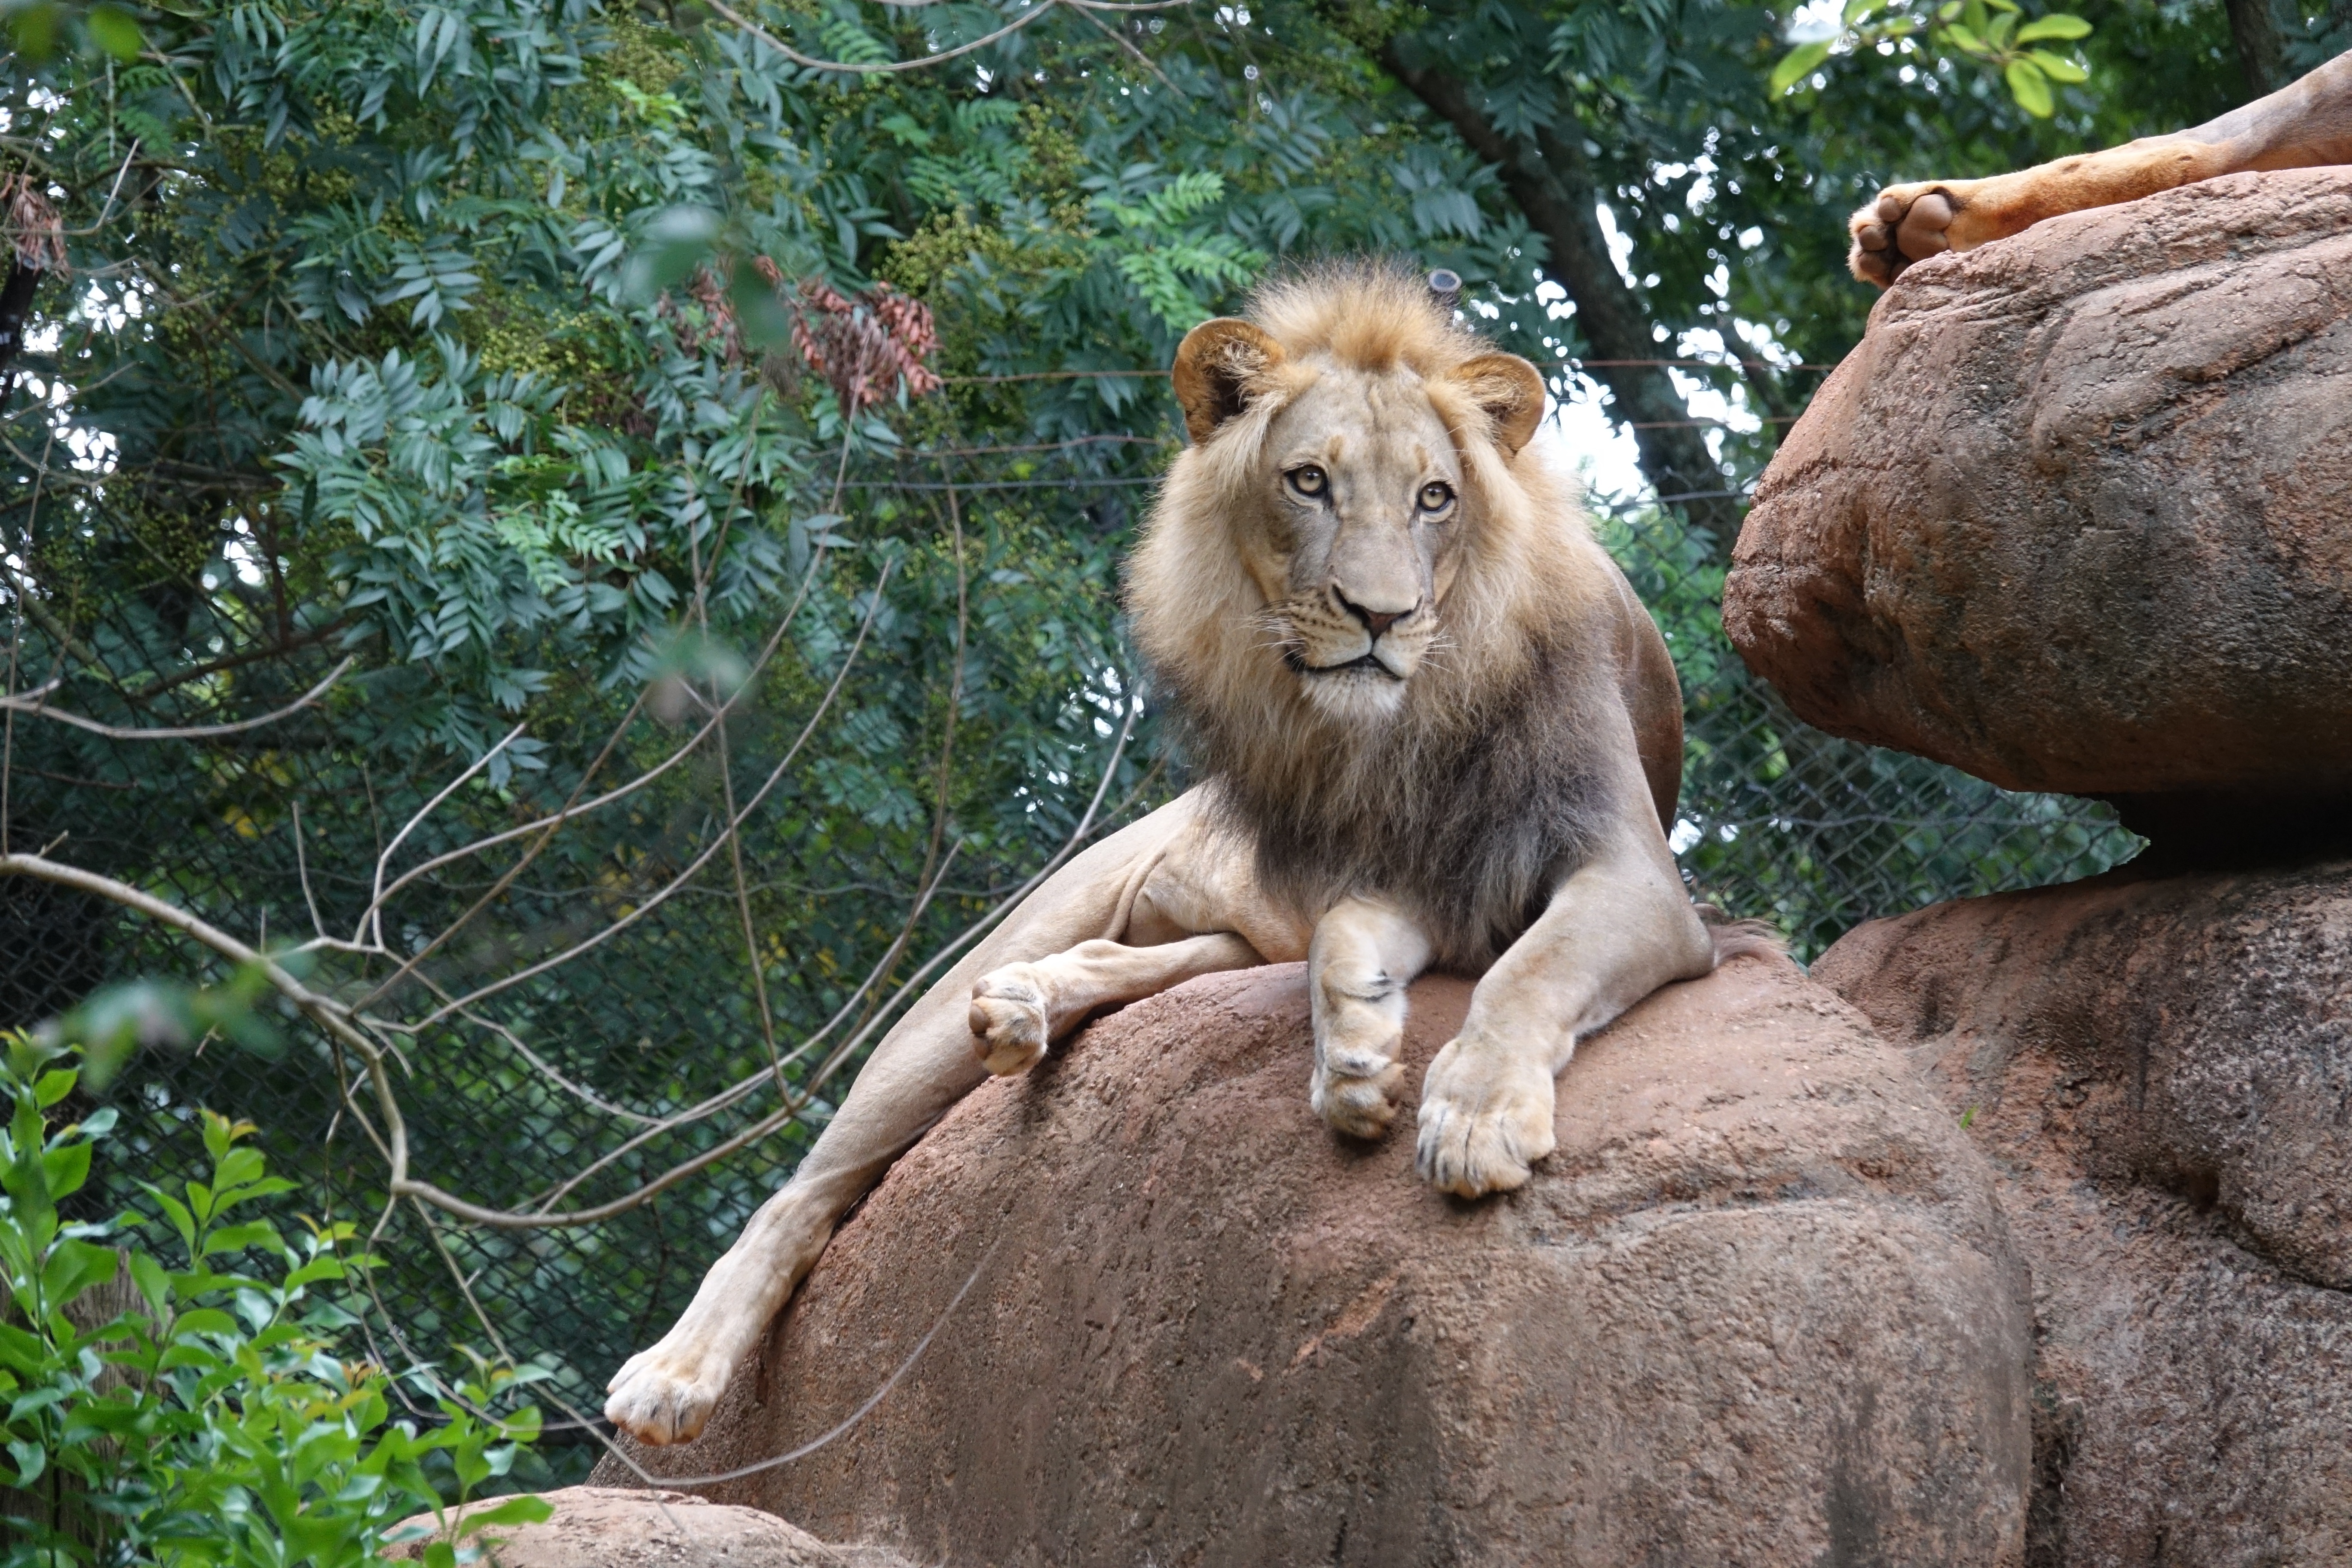
adventure, animal, recreation, wildlife, zoo, jungle, cat, mammal, predator, fauna, lion, safari, dangerous, big cats, outdoor recreation, cat like mammal, king of beast